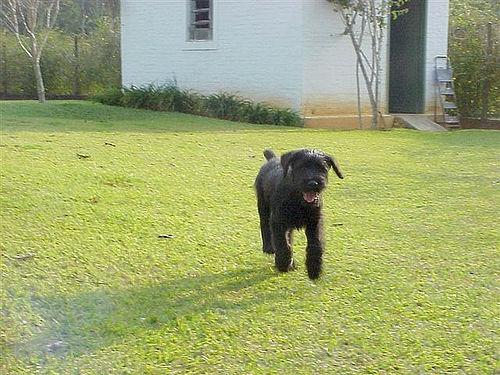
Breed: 232-n000089-giant_schnauzer